National Foundation Day (Korea)

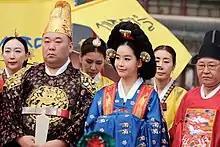
People in traditional costume at Gaecheonjeol 2018, Seoul

Gaecheonjeol is a public holiday in South Korea on 3 October. Also known by the English name National Foundation Day, this holiday celebrates the legendary formation of the first Korean state of Gojoseon by legendary king Dangun in 2333 BC. This date has traditionally been regarded by Koreans as the date for the founding of the Korean race.